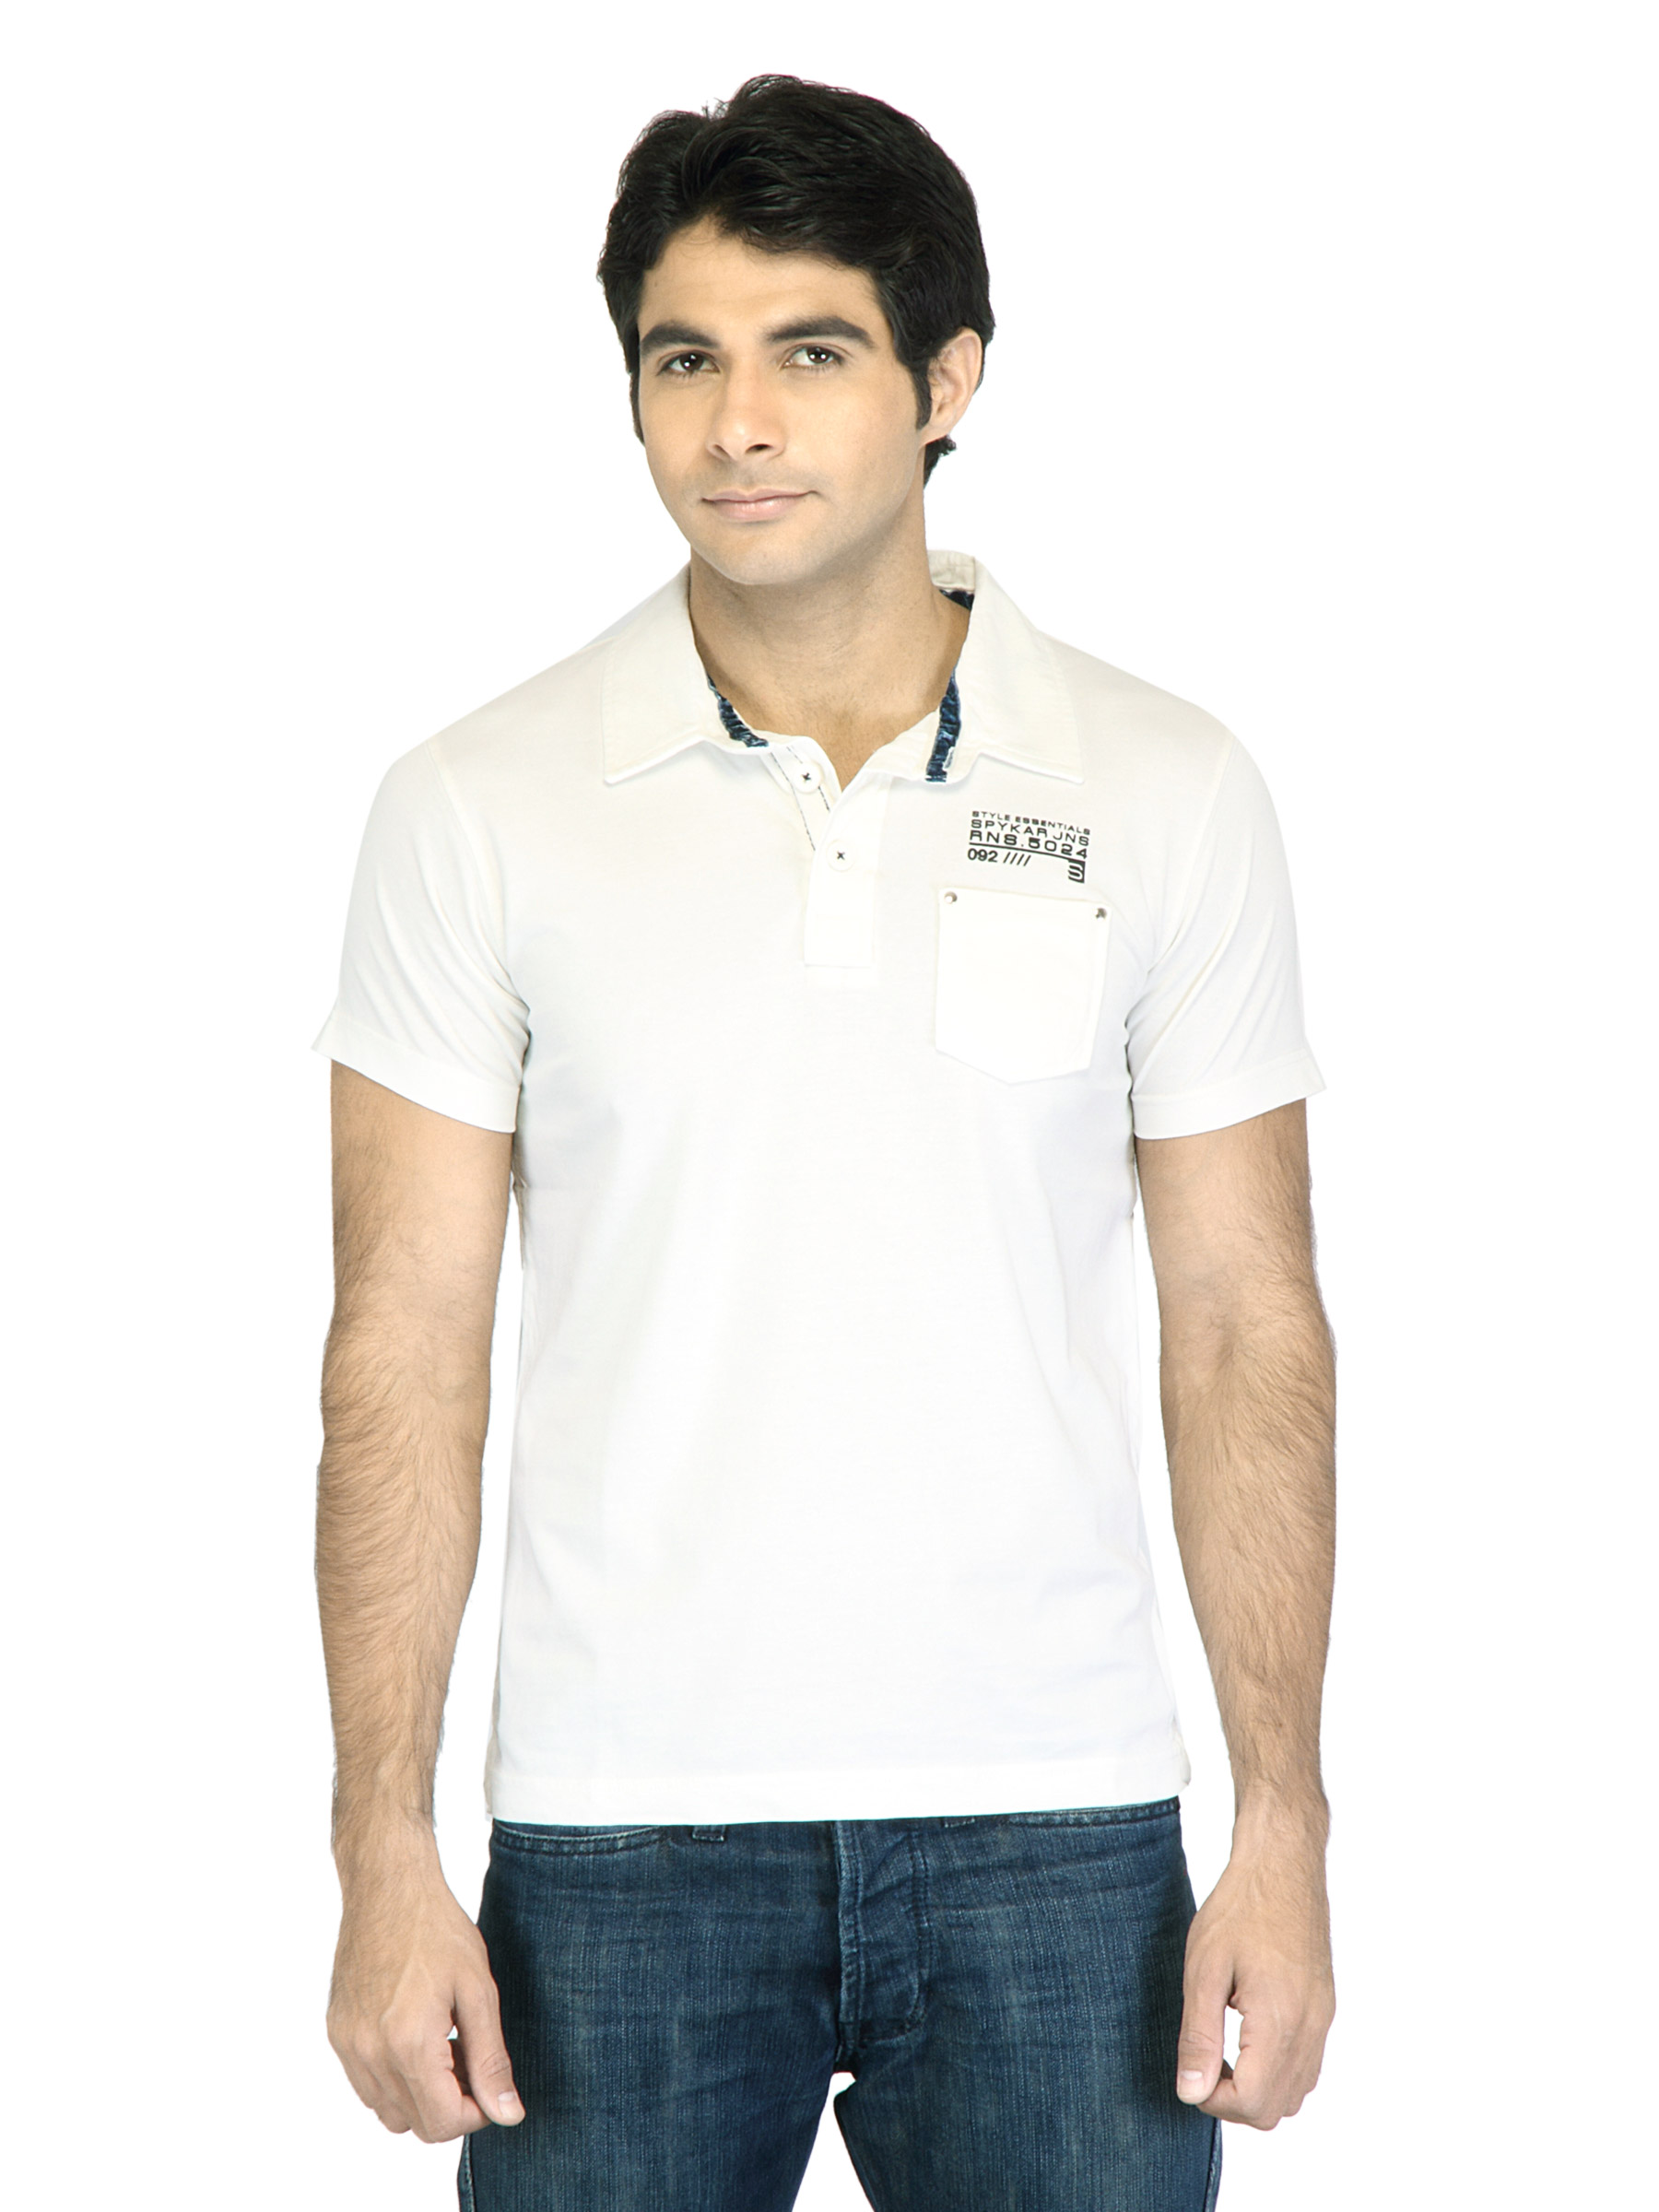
Spykar Men Off White Polo Tshirt
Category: Apparel / Topwear / Tshirts
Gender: Men
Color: Off White
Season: Fall 2011
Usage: Casual